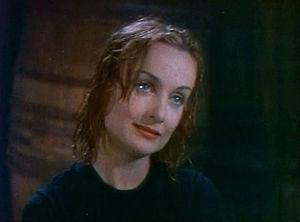
La screwball comedy, également appelée comédie loufoque en français, est un sous-genre de la comédie hollywoodienne. Elle tire son nom de l'argot américain dans lequel screwball désigne un individu au comportement étrange voire excentrique. Ce terme est lui-même dérivé du jargon du baseball dans lequel la screwball, appelée en français balle tire-bouchon, est une balle lancée de telle manière que sa trajectoire est imprévisible.